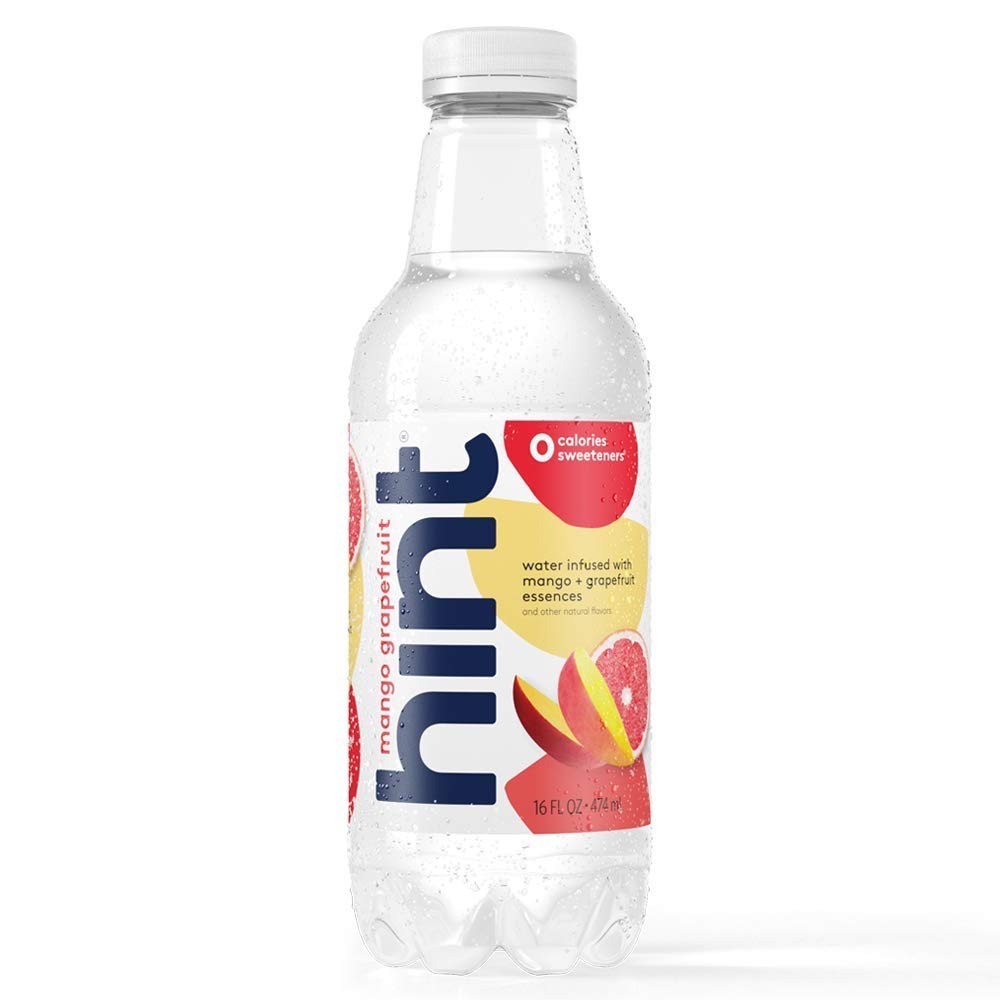
Item Name: Hint Essence Water Mango-Grapefruit 16 Fl Oz
Bullet Point 1: ENERGIZING FRESHNES: Mango Grapefruit Unsweet Hint Water combines the natural sweetness of mango and the energizing freshness of grapefruit in the fresh, pure water you love to maximize the deliciousness of hydration; nature's favorite refreshment elevated
Bullet Point 2: HEALTHY SUBSTITUTE: Hint provides an affordable and healthy soda, juice, and energy drink substitue; it supports metabolism and immune system health by encouraging increased hydration with a subtle clean flavor; Hint beverages meet smart snack requirements
Bullet Point 3: PURE AND ELEGANT: the purity of Hint Water and the elegance of light flavor, Hint is spa and gym quality hydration; quenching your thirst with infused water, made with natural flavors and 0 sweeteners that you don't have to lift a finger to enjoy
Bullet Point 4: NATURAL REFRESHMENT: Hint Water has 0 : sugars, stevia, artificial sweeteners, preservatives, calories, artificial flavors, and GMOs; natural, HEPA compliant, and made in the USA; nature's original refreshment; drink water, not sugar
Bullet Point 5: HYDRATING BURST: this unsweetened refreshment is great for a pre workout or post workout burst of hydration, or present it at your next dinner party as an elegant beverage, your guests will thank you for keeping their health in mind; refreshing and healthy
Value: 16.0
Unit: Fl Oz

Price: 36.13